Quechee Historic Mill District

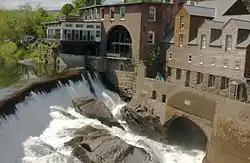

The Quechee Historic Mill District encompasses the historic heart of the village of Quechee, Vermont, a well-preserved 19th-century mill village. Extending along Quechee Main Street between the Old Quechee Road and the Quechee-West Hartford Road, the village was settled in the 1760s, and has an industrial history extending into the 20th century. It was listed on the National Register of Historic Places in 1997.